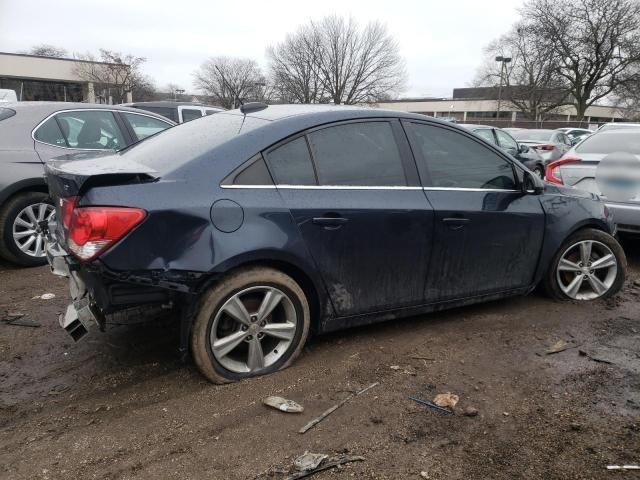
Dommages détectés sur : pare-choc arrière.
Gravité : majeur